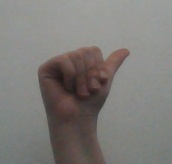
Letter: dhad